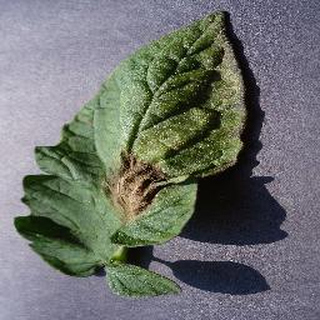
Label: tomato_late_blight